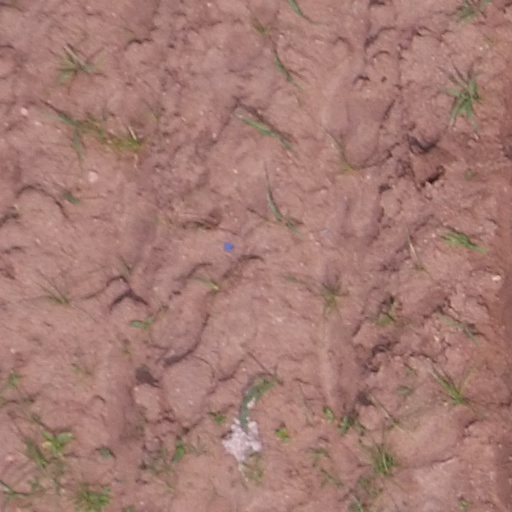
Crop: maize; corn